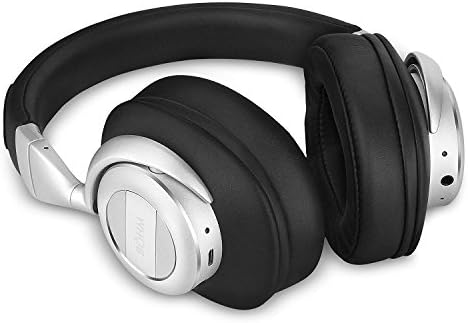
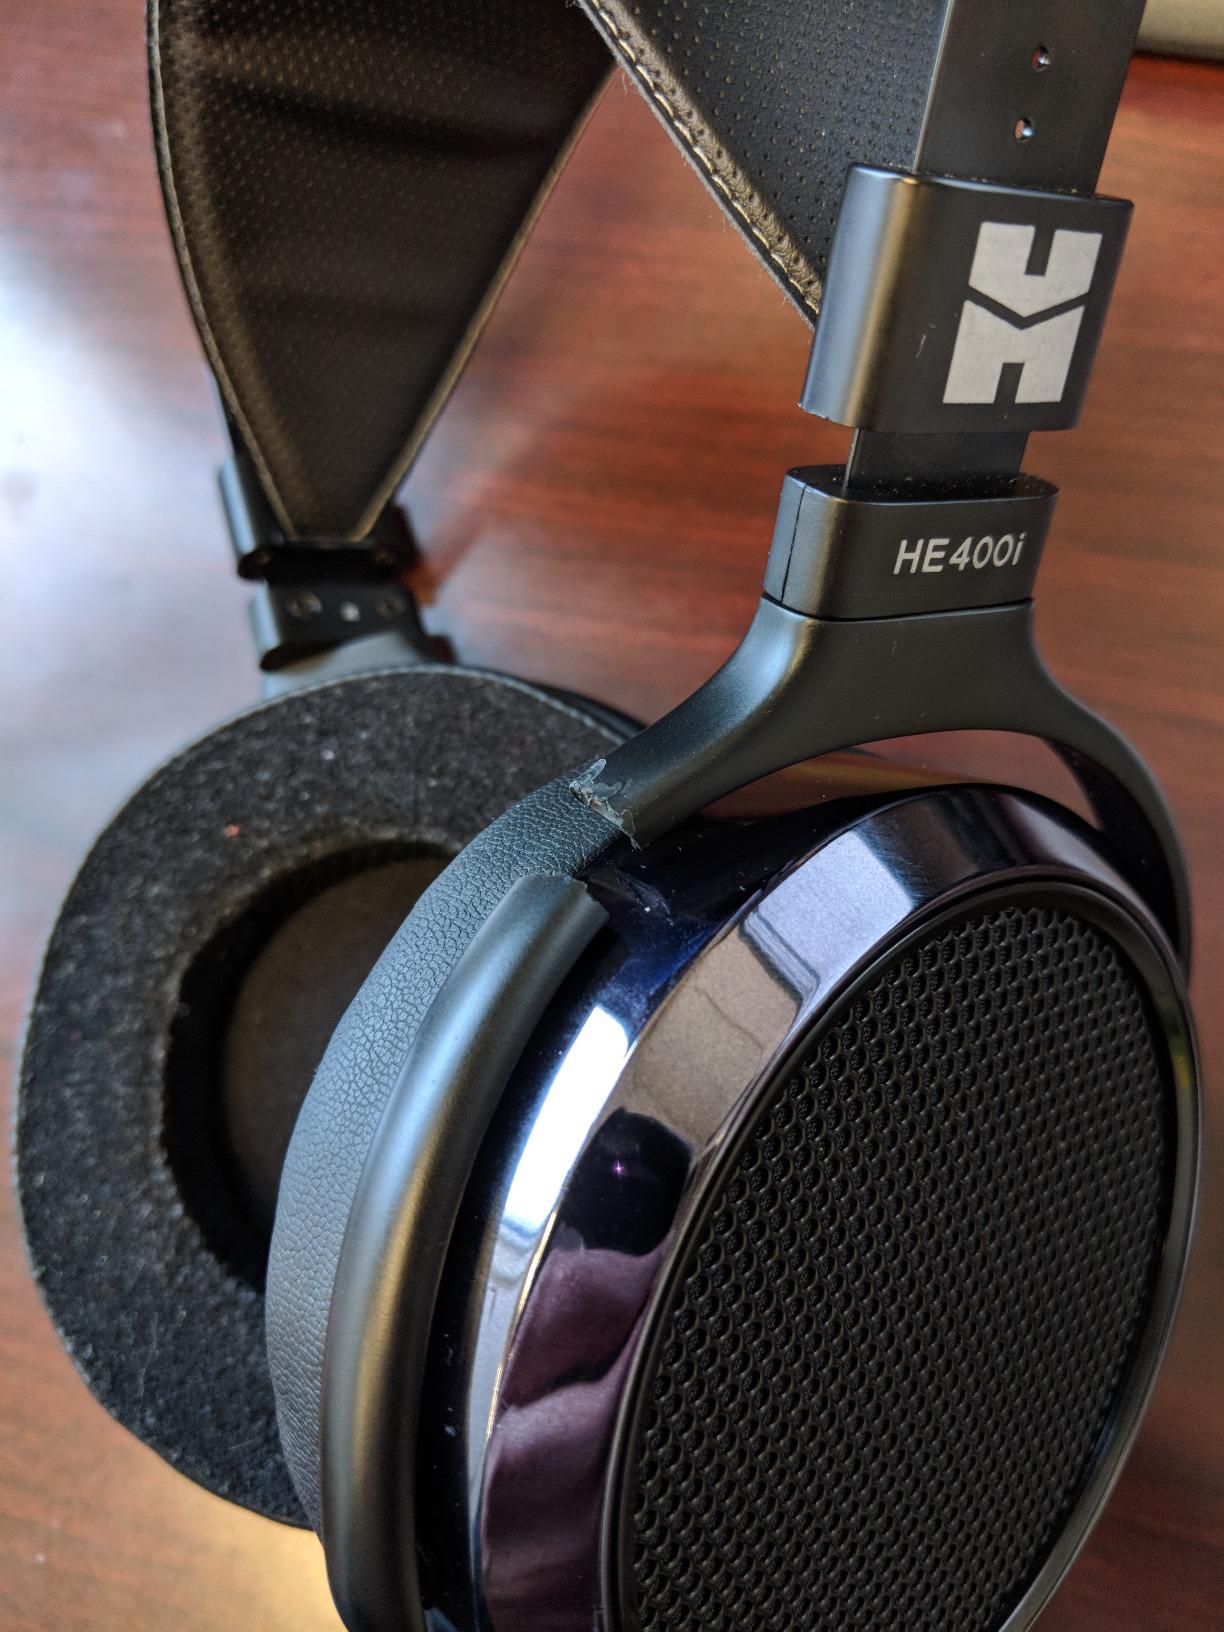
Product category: headphones
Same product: no